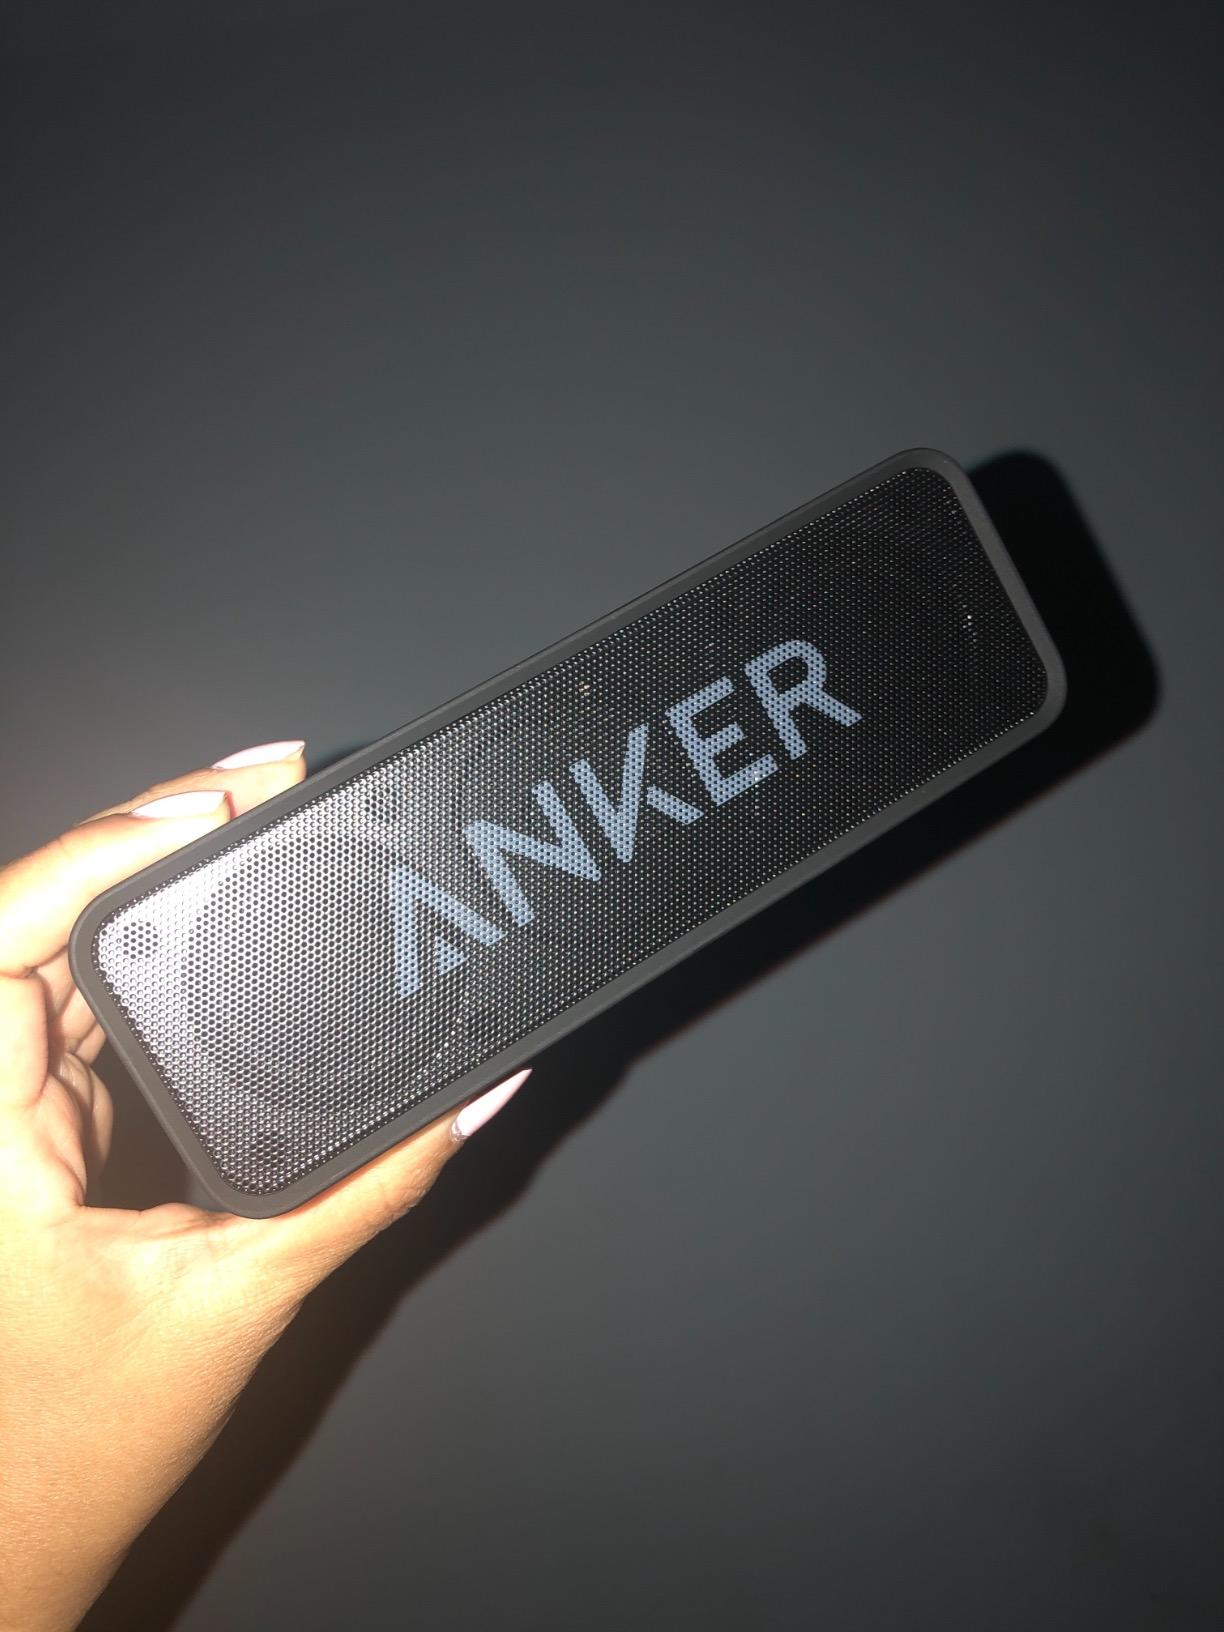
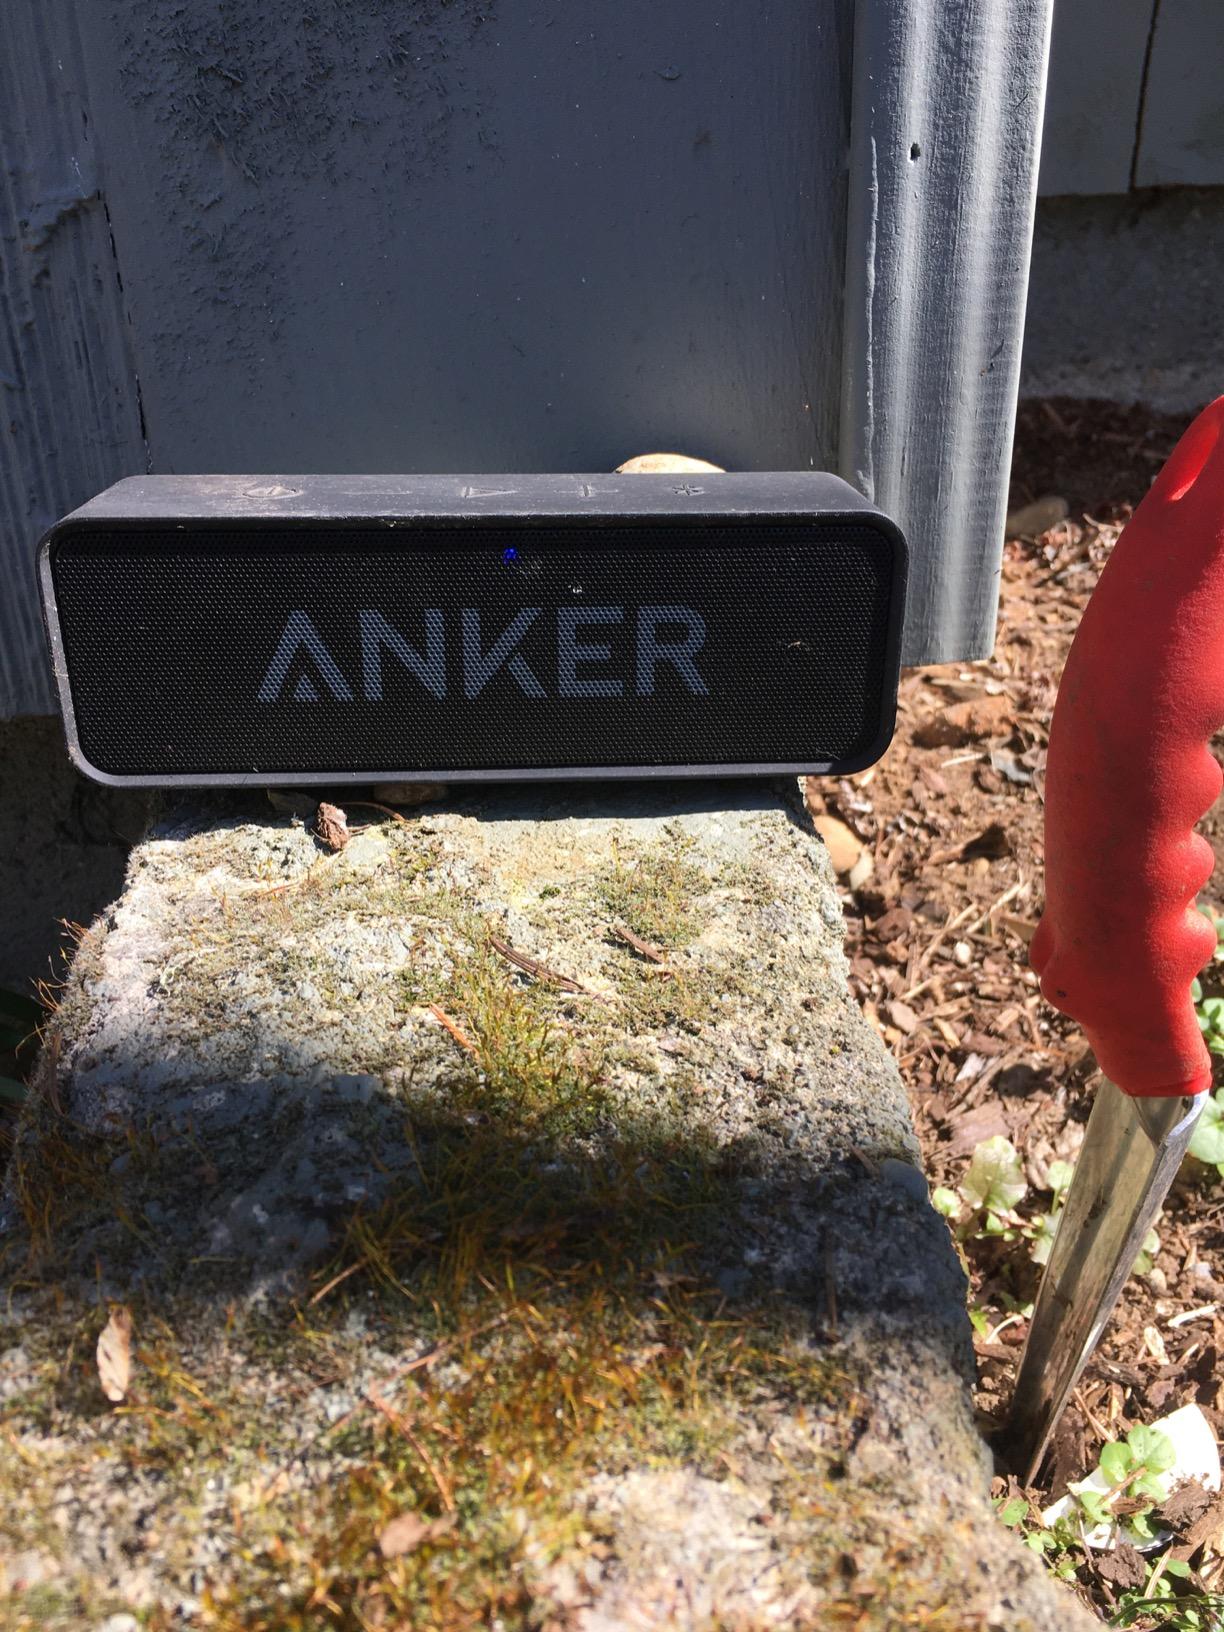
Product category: speaker
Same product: yes